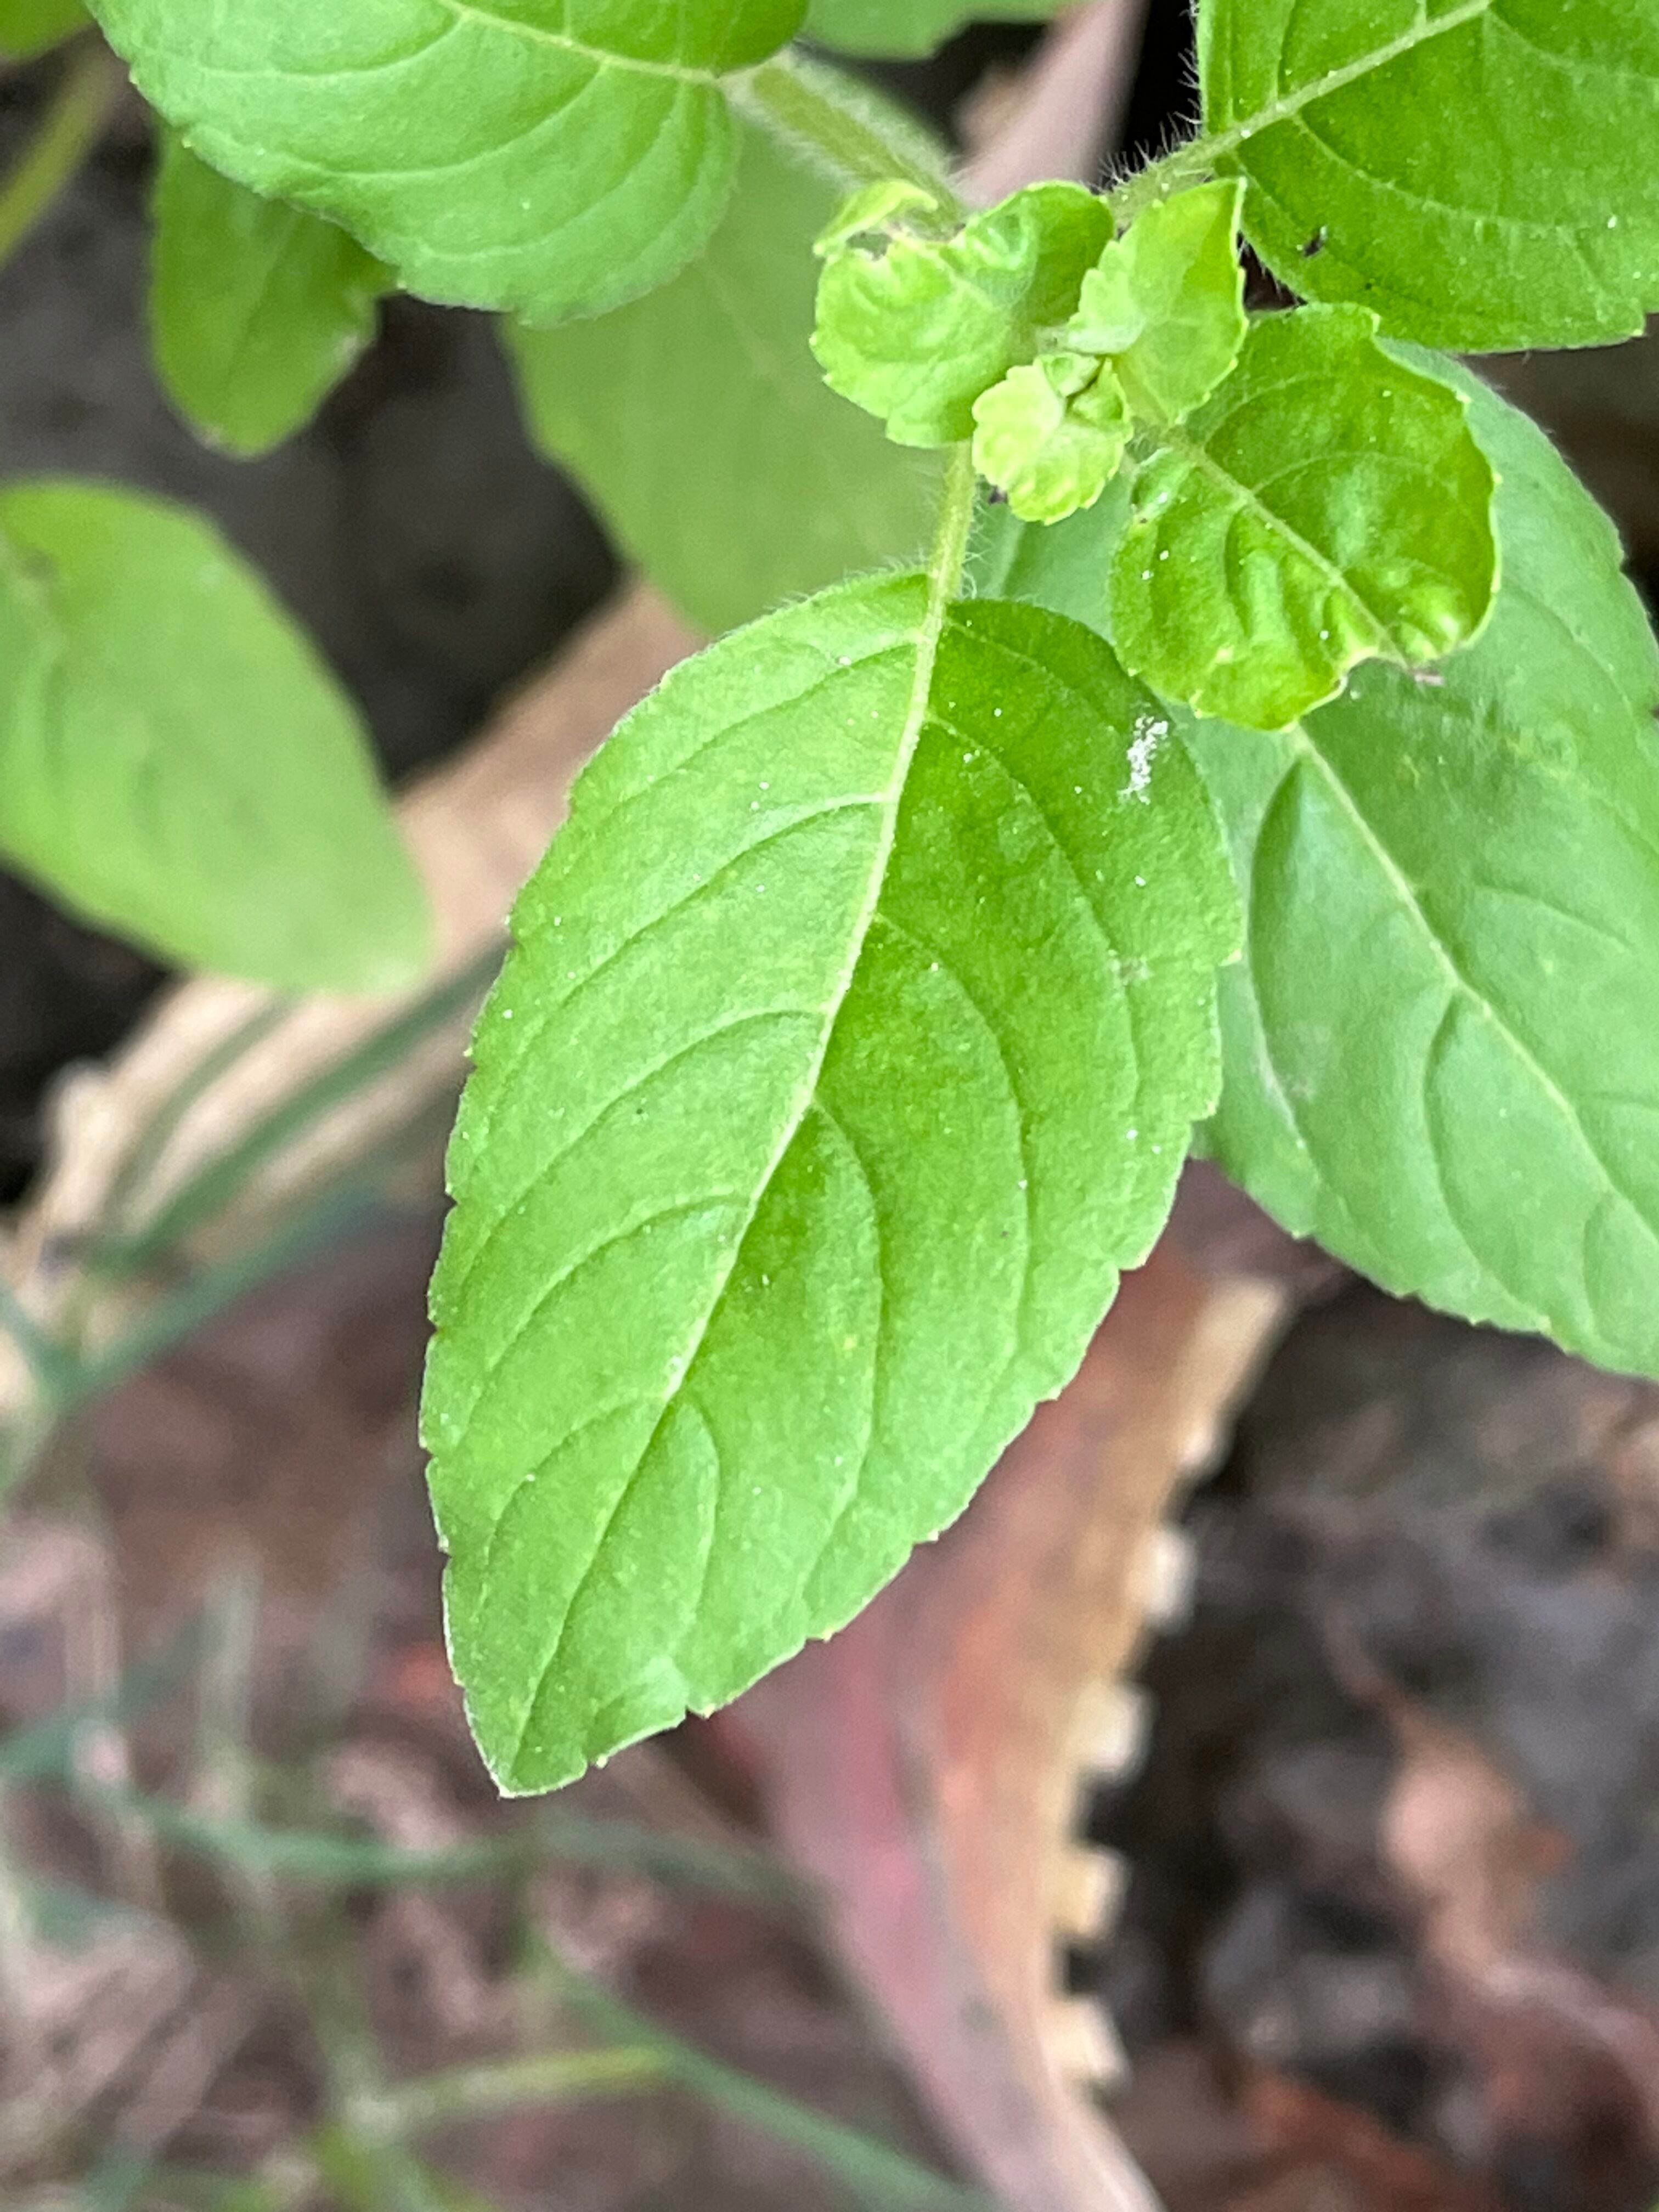
Plant species: ocimum-tenuiflorum